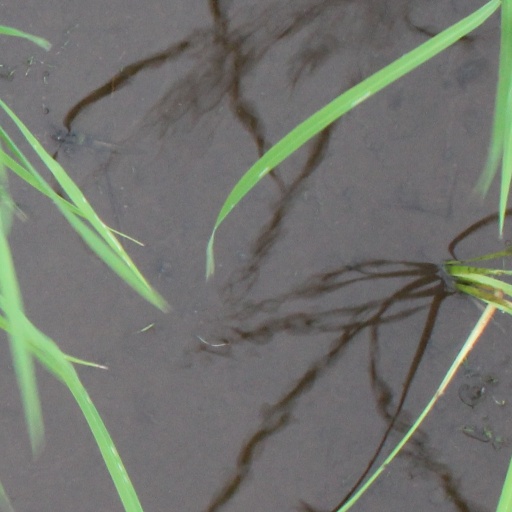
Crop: rice